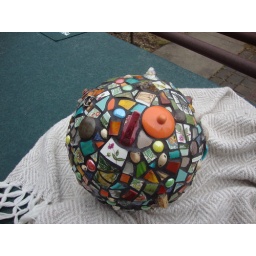
finished garden ball in black grout